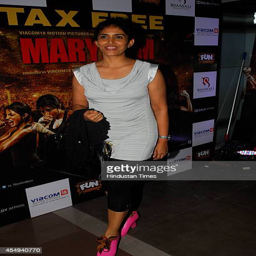
actor during the special screening of biographical film